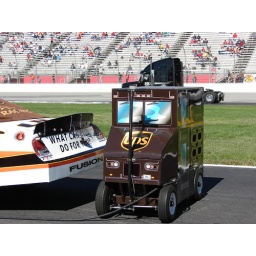
The machine that keeps the batteries charged for the UPS 88 car driven by Dale Jarrett